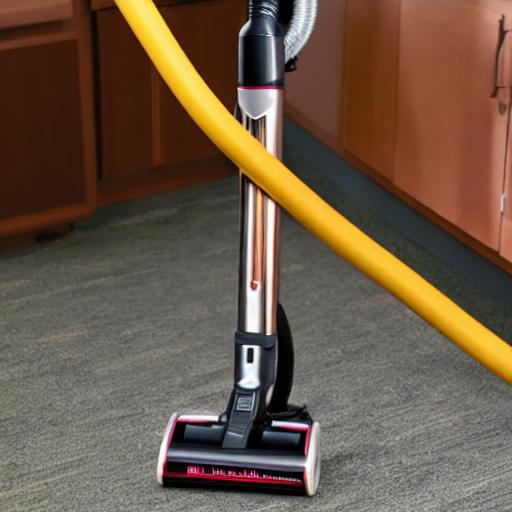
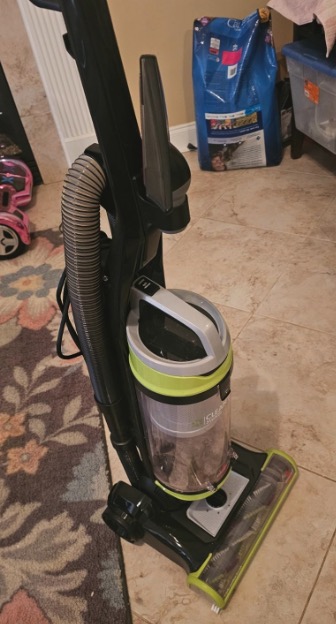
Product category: items_vacuum
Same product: no